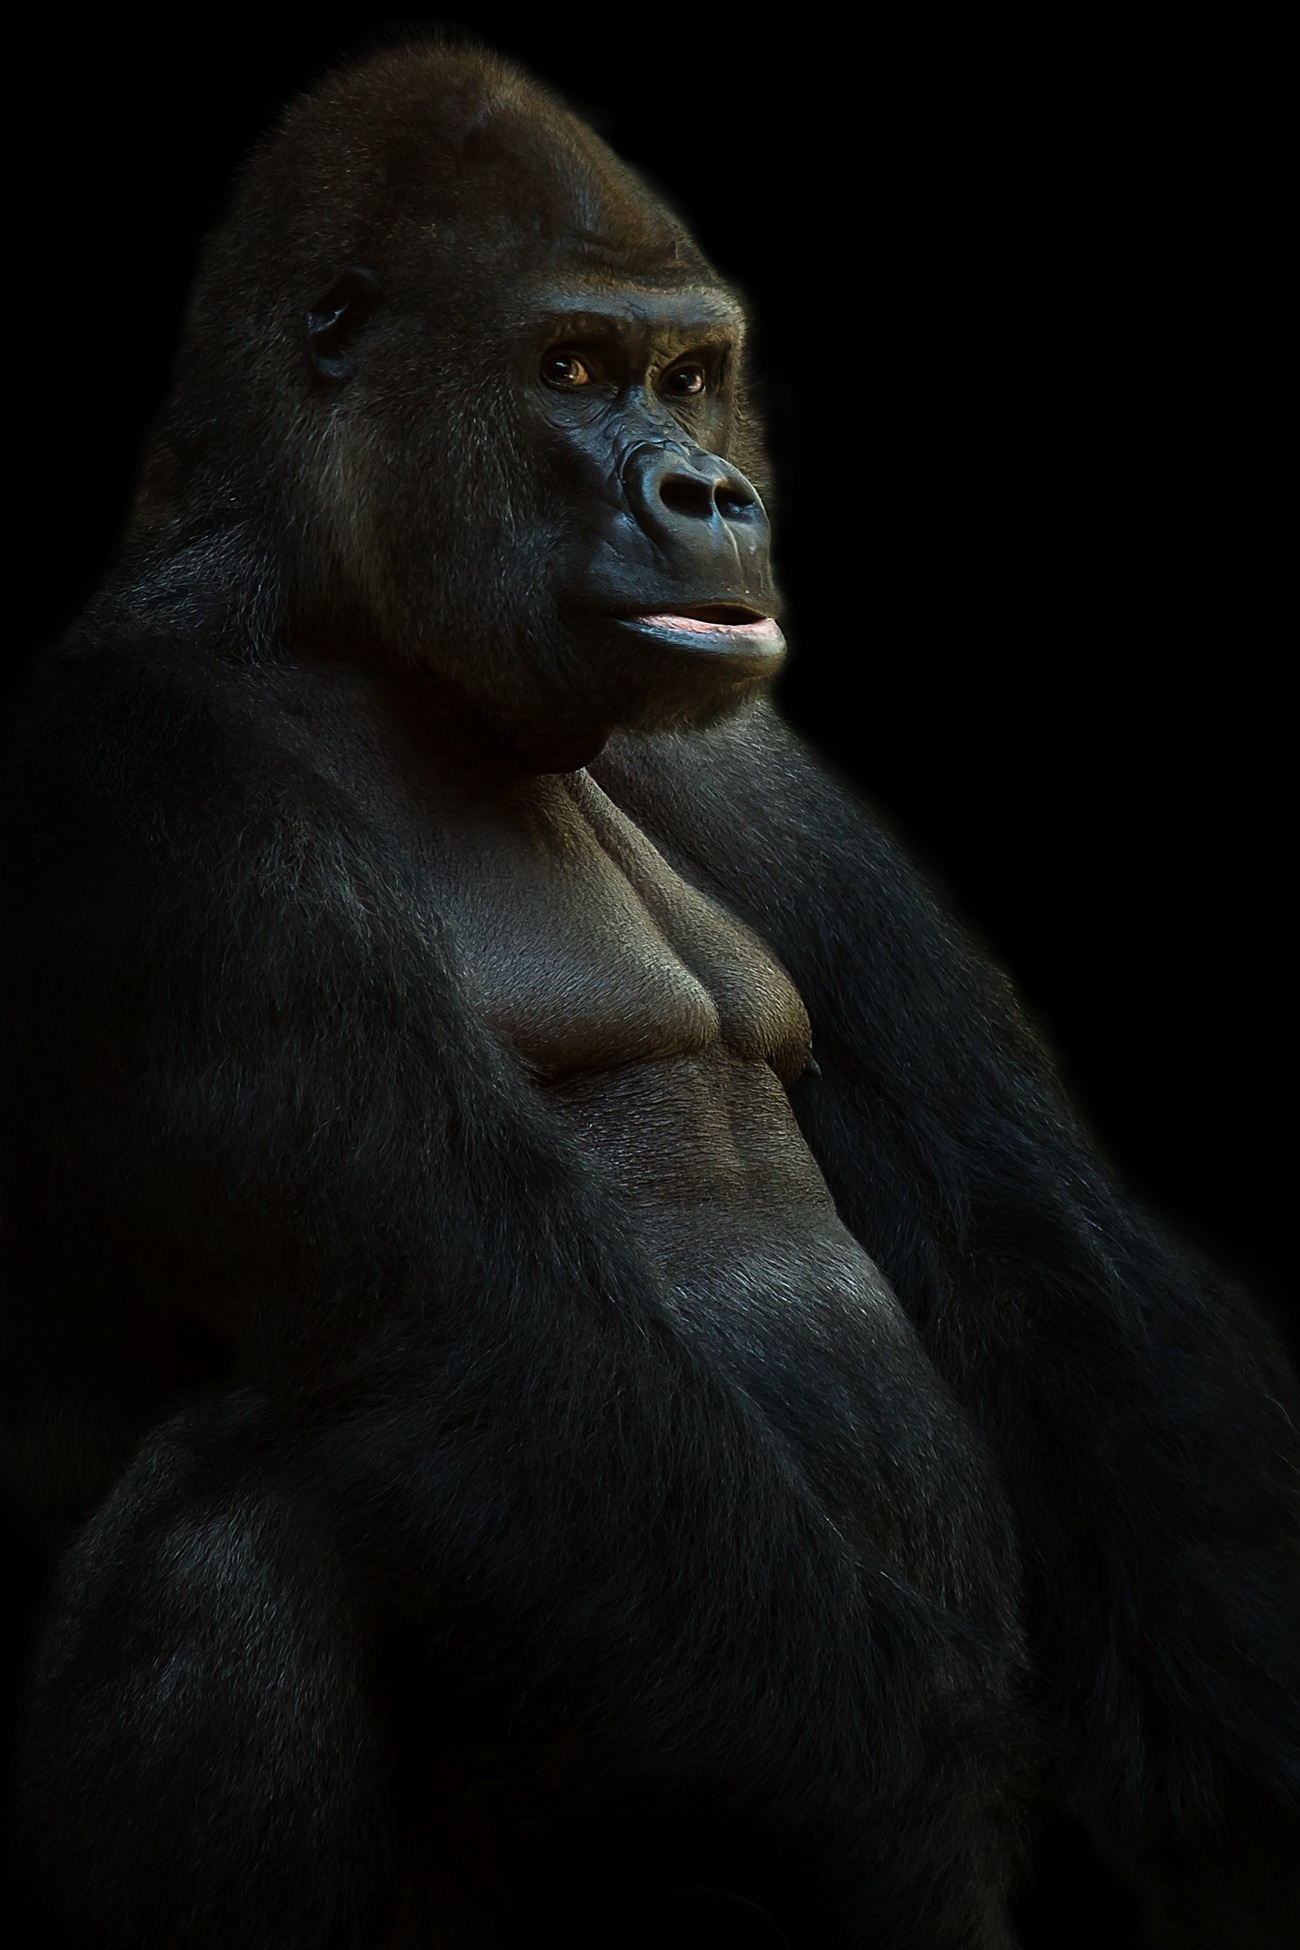
watch, view, animal, fur, mammal, black, monkey, fauna, primate, gorilla, ape, vertebrate, large, grim, leader, powerful, dominant, silverback, imposing, western gorilla, great ape, silvery grey